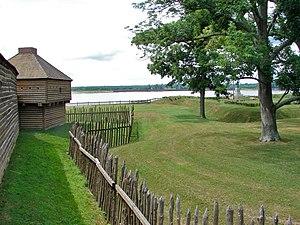
Fort Massiac est un fort français construit au XVIIIᵉ siècle en Nouvelle-France, dans le Pays des Illinois.
Ceci est une liste des forts de la Nouvelle-France. Pour faciliter l'accès, les forts sont
Les Franco-Américains sont des citoyens des États-Unis ayant une ascendance française, ancienne ou récente. L'expression englobe les personnes ayant des ascendants originaires de Nouvelle-France, de Haute et Basse-Louisiane, ou des colonies françaises des Caraïbes.